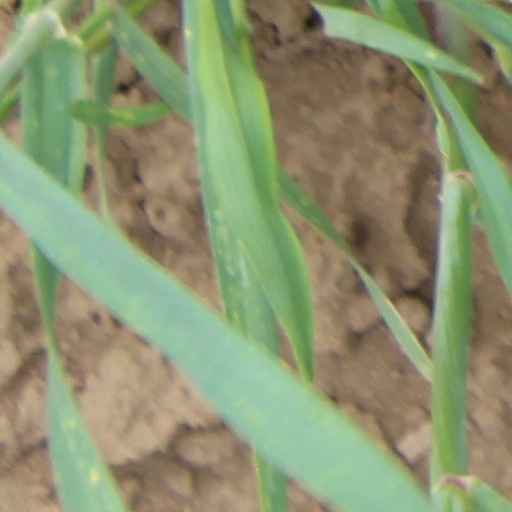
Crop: wheat